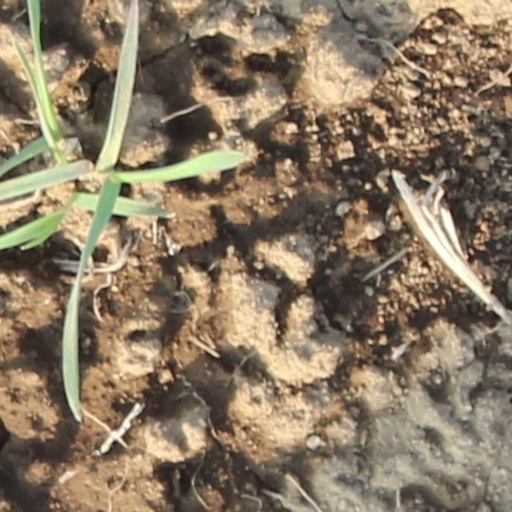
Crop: wheat